Answer in natural language. Consider the 3D positions of the objects in the scene and not just the 2D positions in the image. Is the centerpoint of  Window (marked B) at a higher height than Doorway (marked C)? Choose between the following options: no or yes
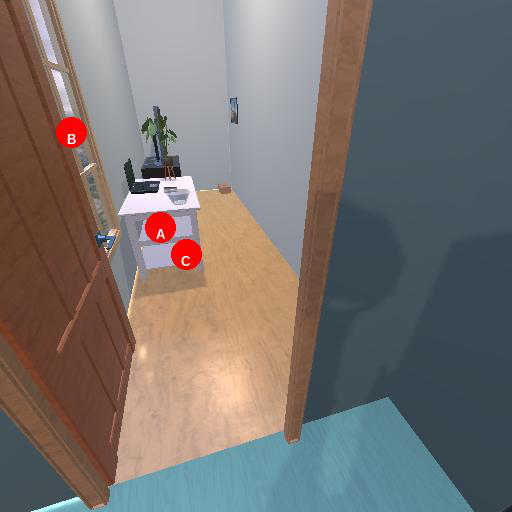
<answer>yes</answer>